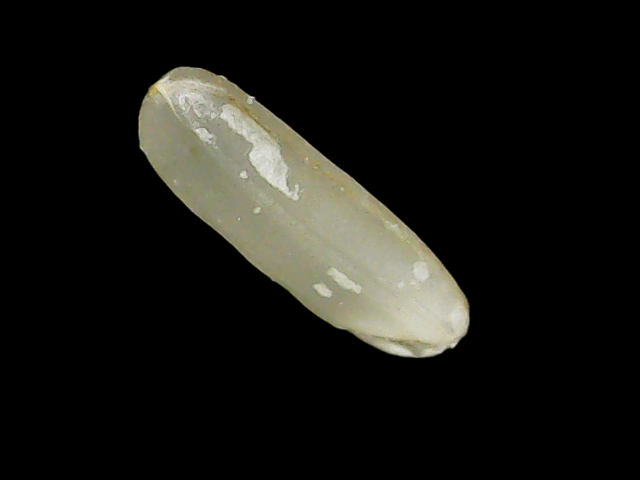
Rice variety: Binadhan7